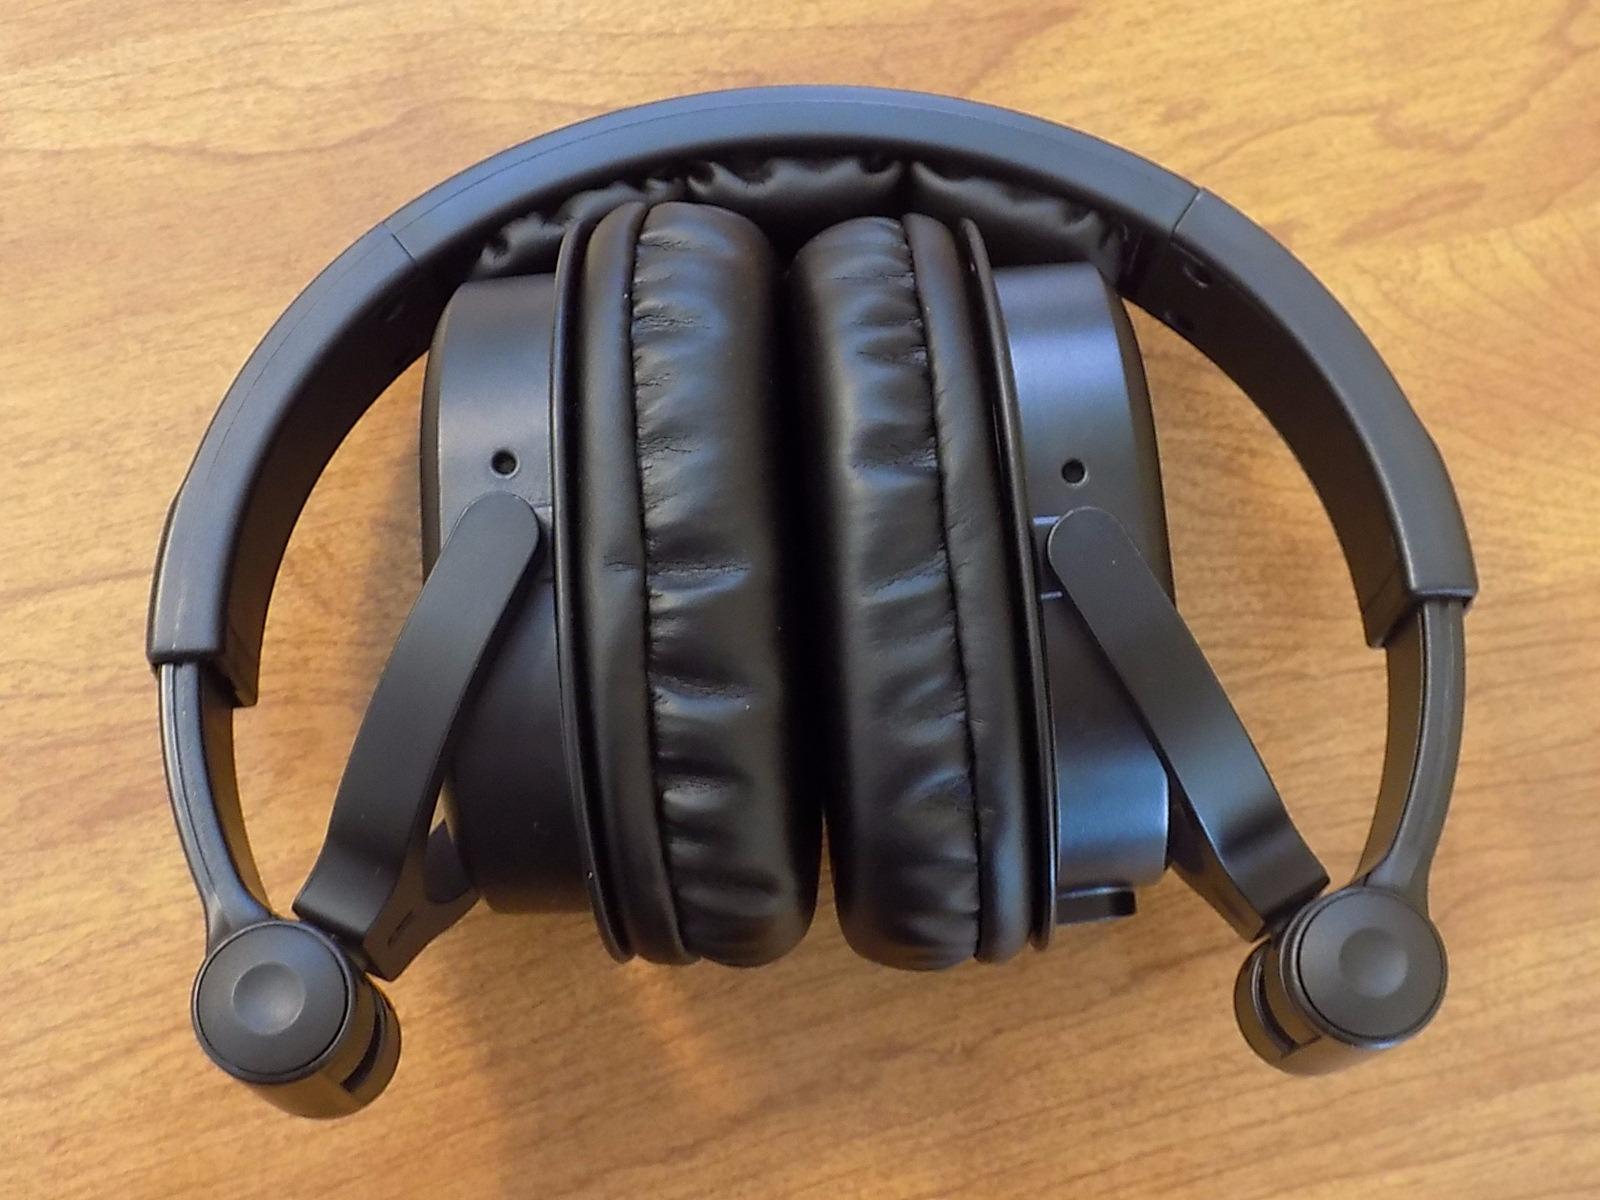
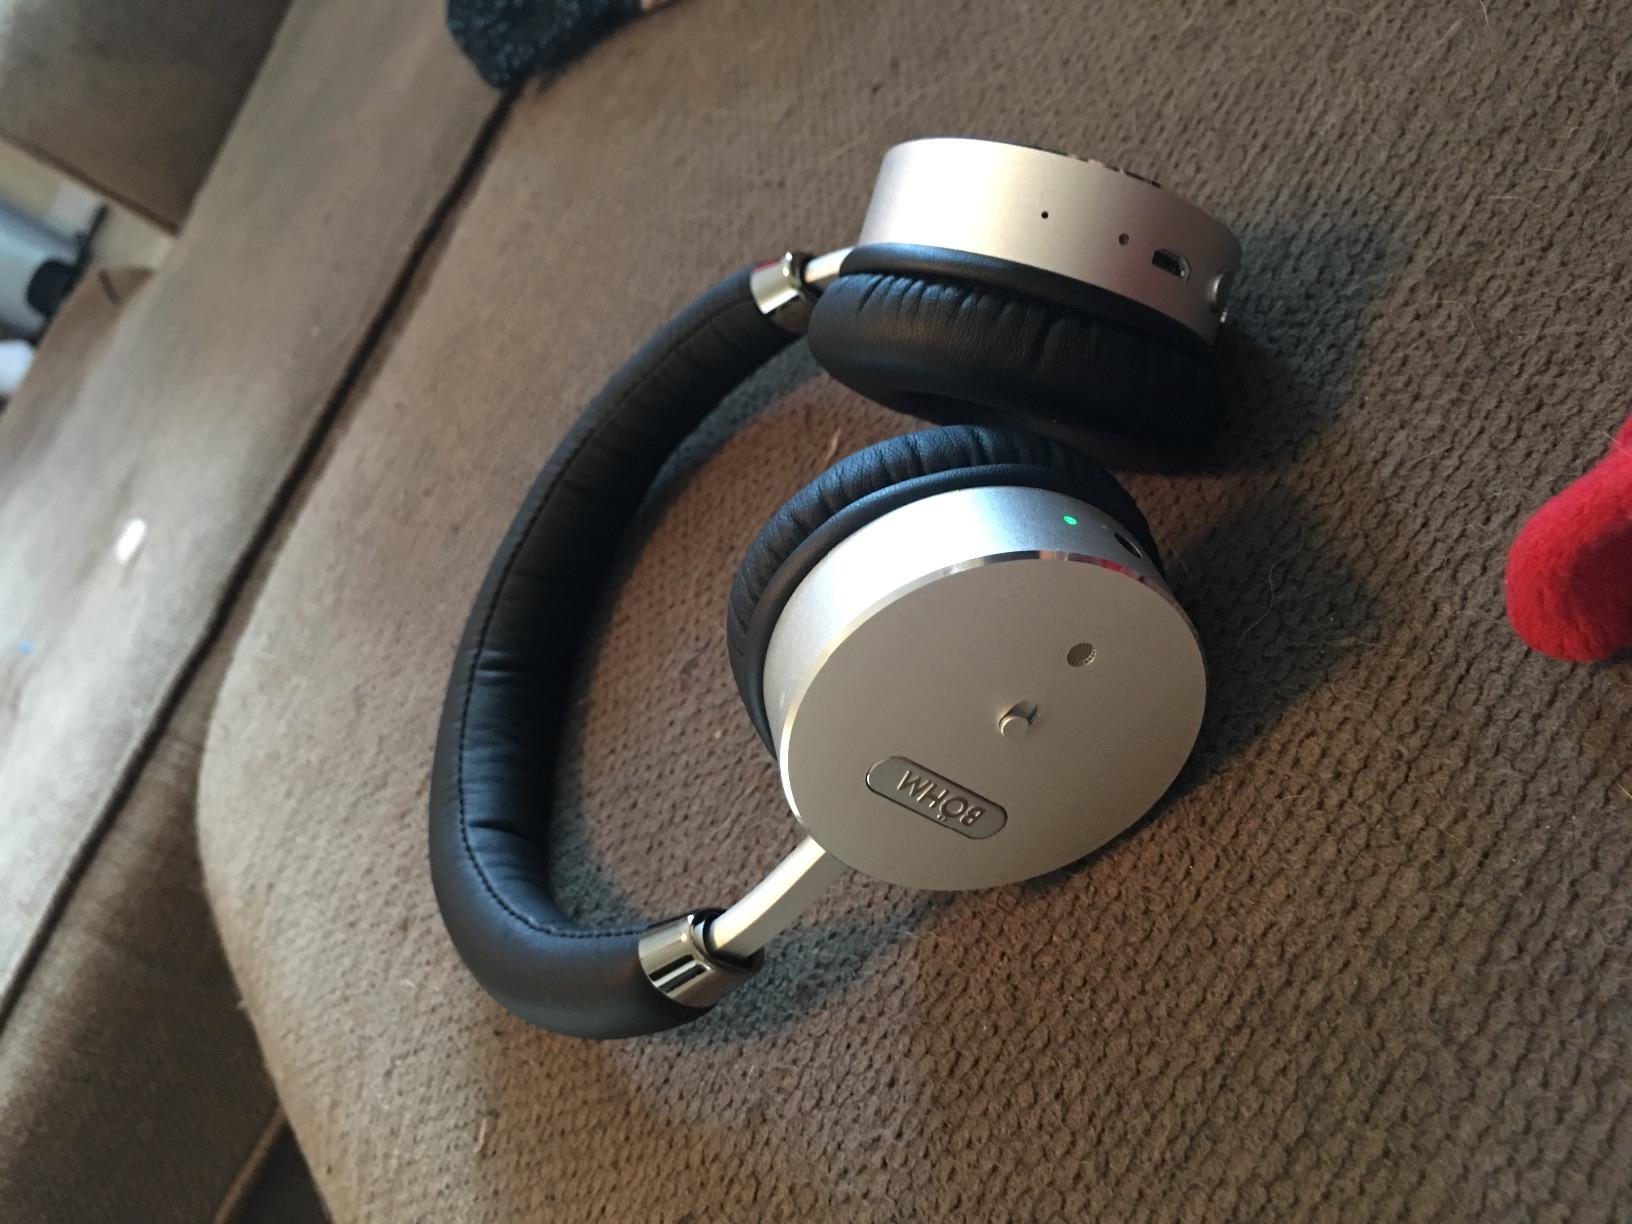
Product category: headphones
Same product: no